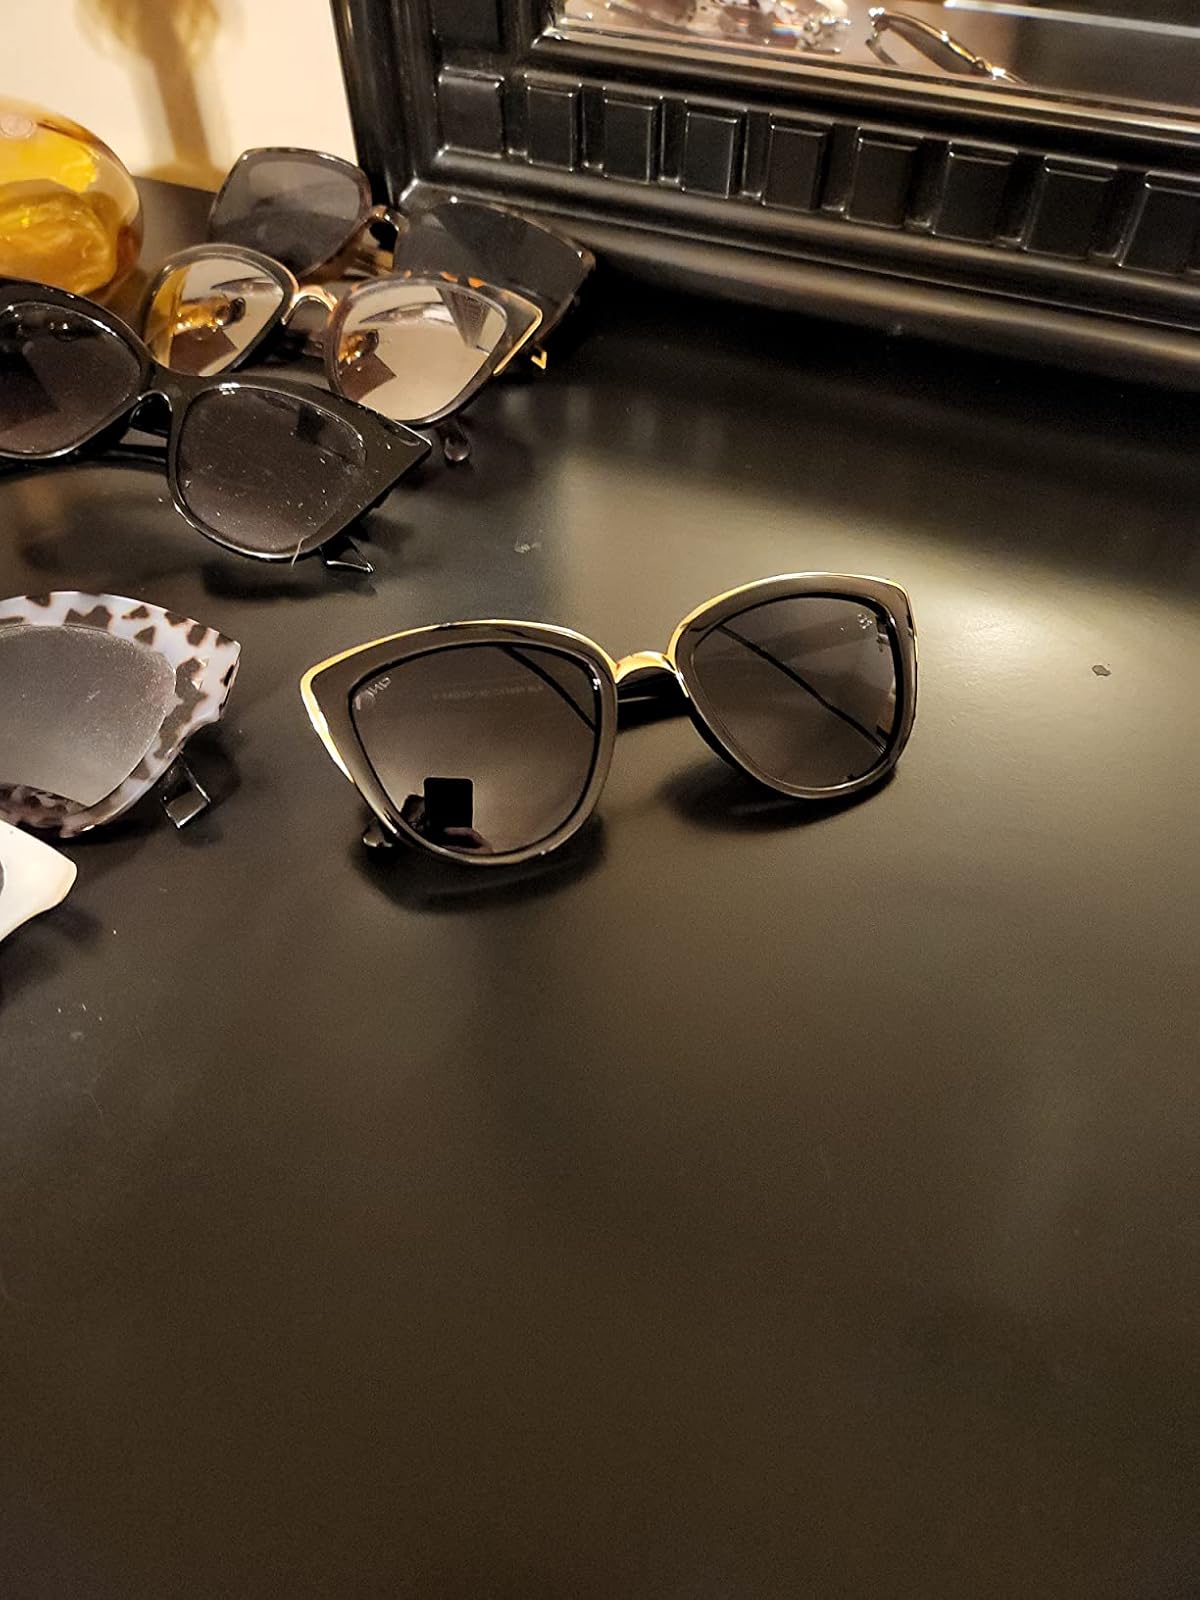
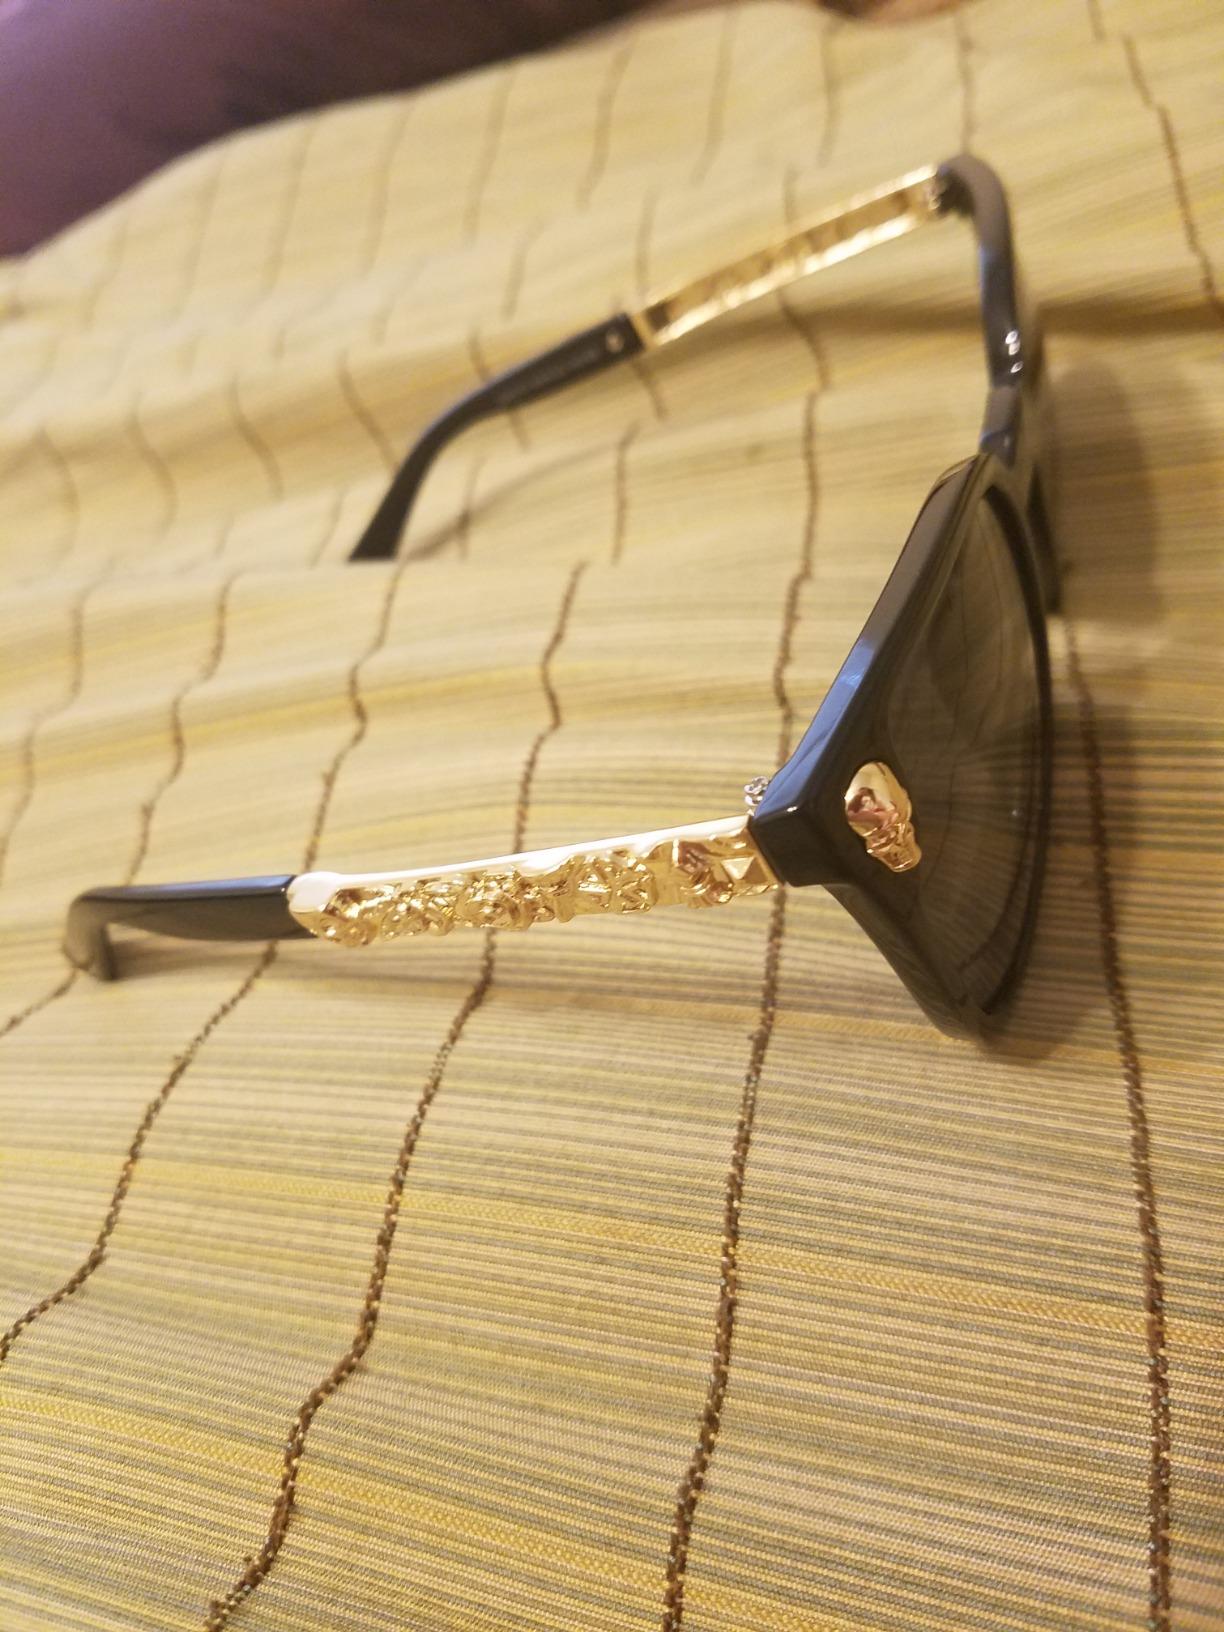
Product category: accessories_sunglasses
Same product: no